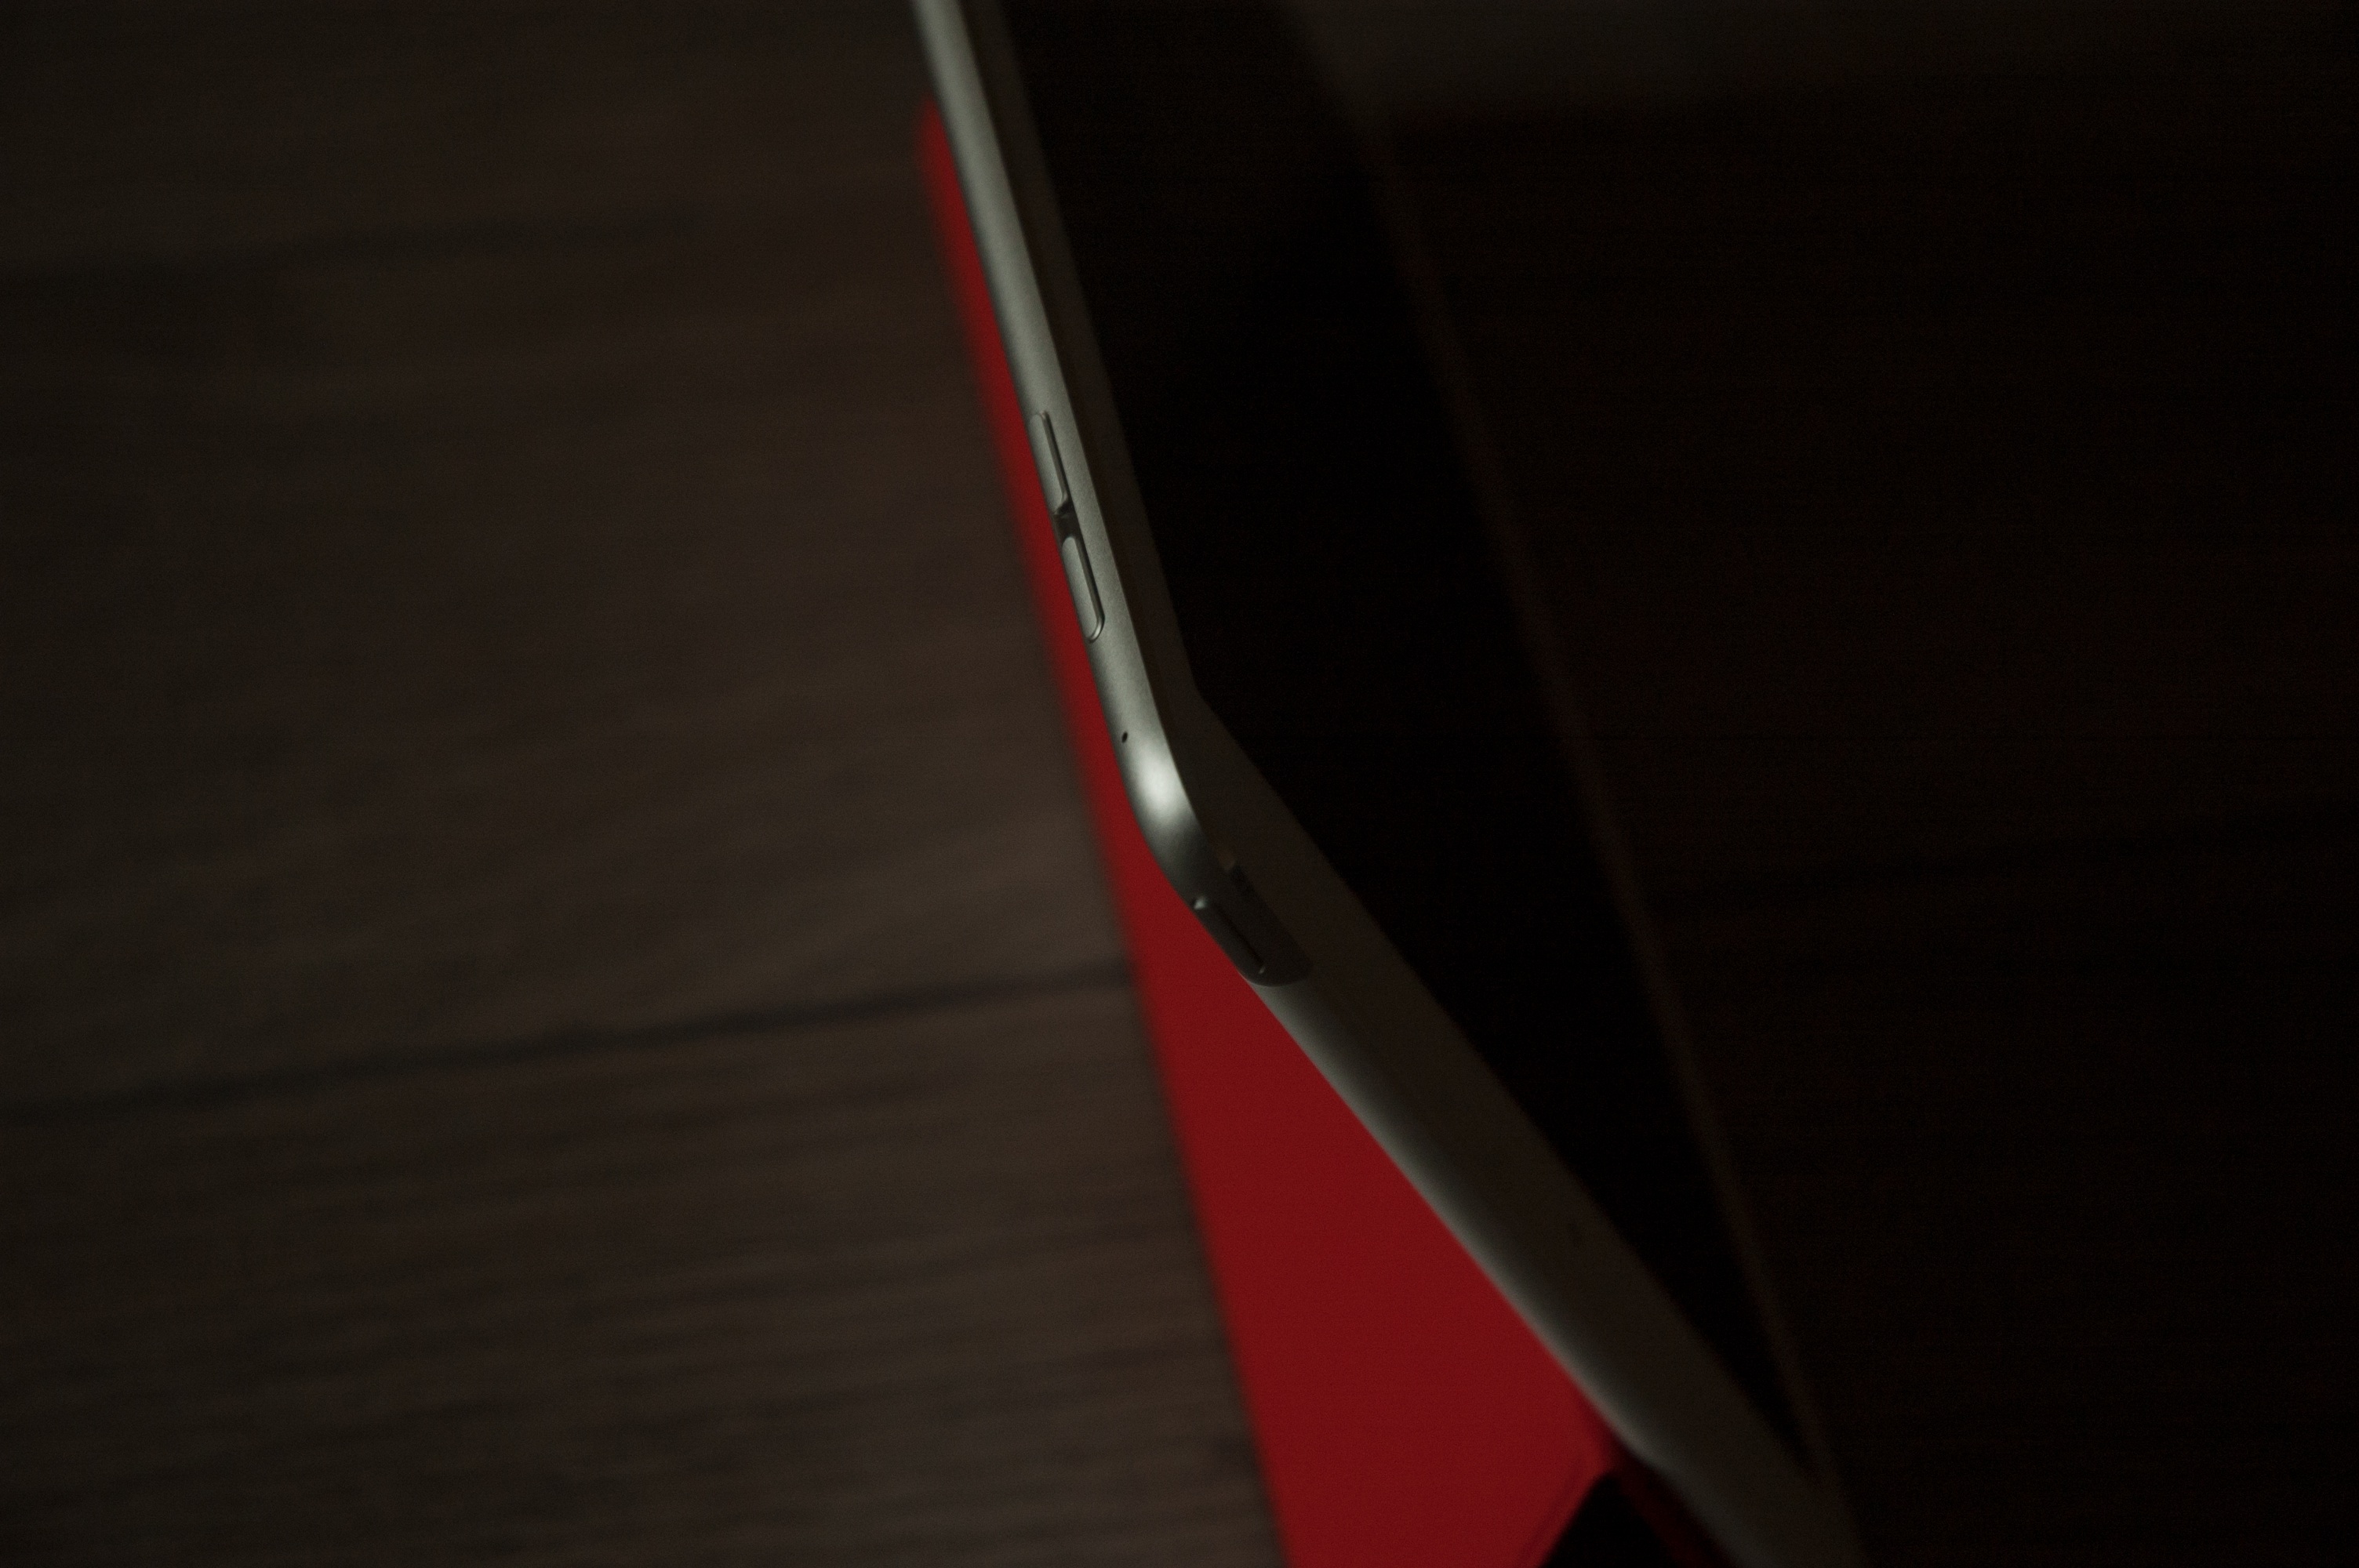
light, glass, red, gadget, black, mobile phone, shape, automotive exterior